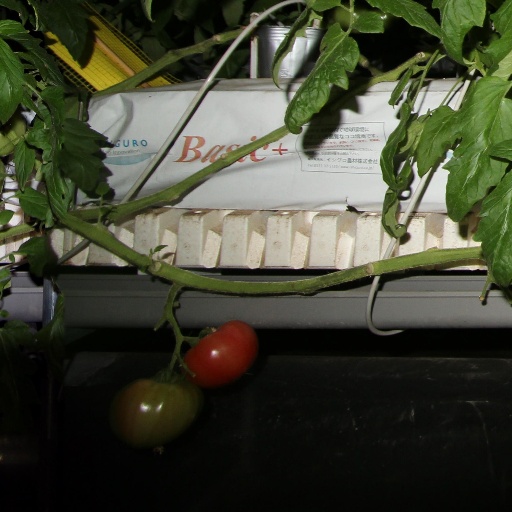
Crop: tomato